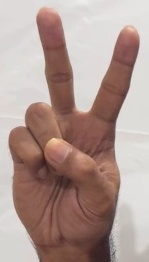
ASL sign: V